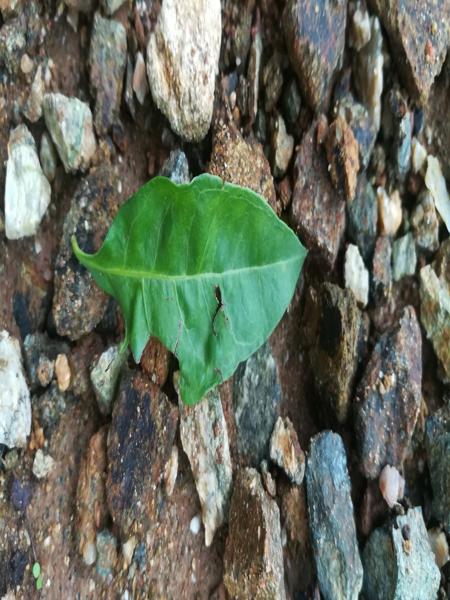
Plant: Henna